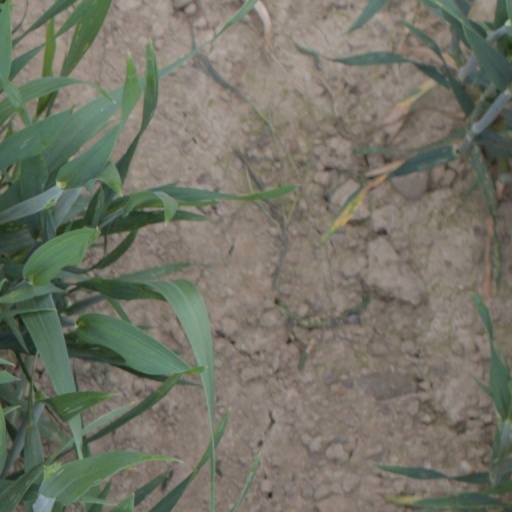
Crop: wheat